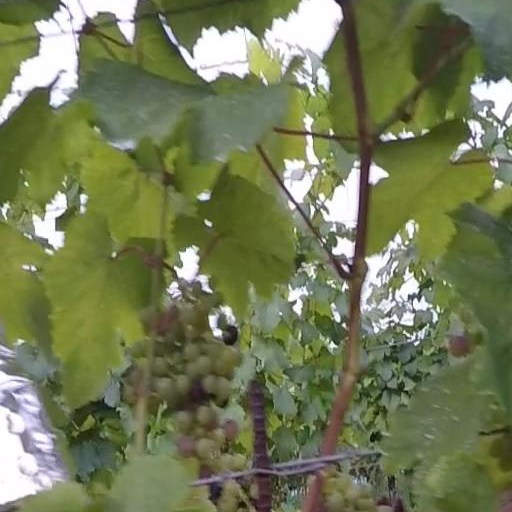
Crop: grape